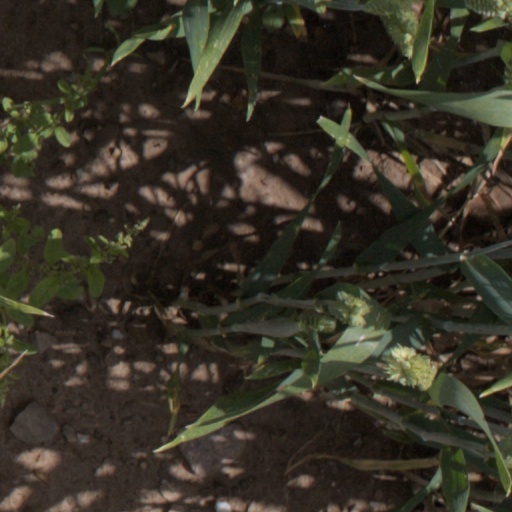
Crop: wheat